Patience Worth

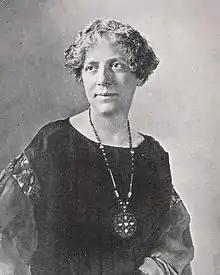
Pearl Curran, about 1926

Patience Worth was allegedly a disembodied spirit contacted by Pearl Lenore Curran (February 15, 1883 – December 2, 1937). This purported relationship produced several novels, poetry and prose which Pearl Curran claimed were delivered to her through channelling the spirit of Patience Worth.